Violin technique

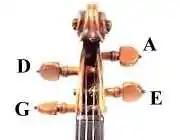
Scroll and pegbox, correctly strung

Violins are tuned by turning the pegs in the pegbox under the scroll, or by turning the "fine tuner" screws at the tailpiece. A violin always has pegs, but fine tuners (also called "fine adjusters") are optional to have only one. Fine tuners permit the string pitch to be adjusted in very small amounts much more easily than by using the pegs. Most fine tuners work by turning a small metal screw, which moves a lever that is attached to the end of the string. (Another type of tuner, using a screw to crimp a short segment of the string's afterlength near the tailpiece, is sometimes found, most generally on smaller instruments.) Fine tuners are usually recommended for younger players, fractional-sized instruments, those using high-tension or metal strings, or beginners. Fine tuners are most useful with solid metal strings; since they do not stretch as much as synthetics, solid-core strings can be touchy to tune with pegs alone. Fine tuners are not useful when using gut strings; since these strings are more "stretchy", the tuners lack enough range of travel to make a significant pitch difference, and the sharp corners on the prongs may cause the string to break where the string passes over them. Most players use a fine tuner on the E-string even if the other strings are not so equipped.